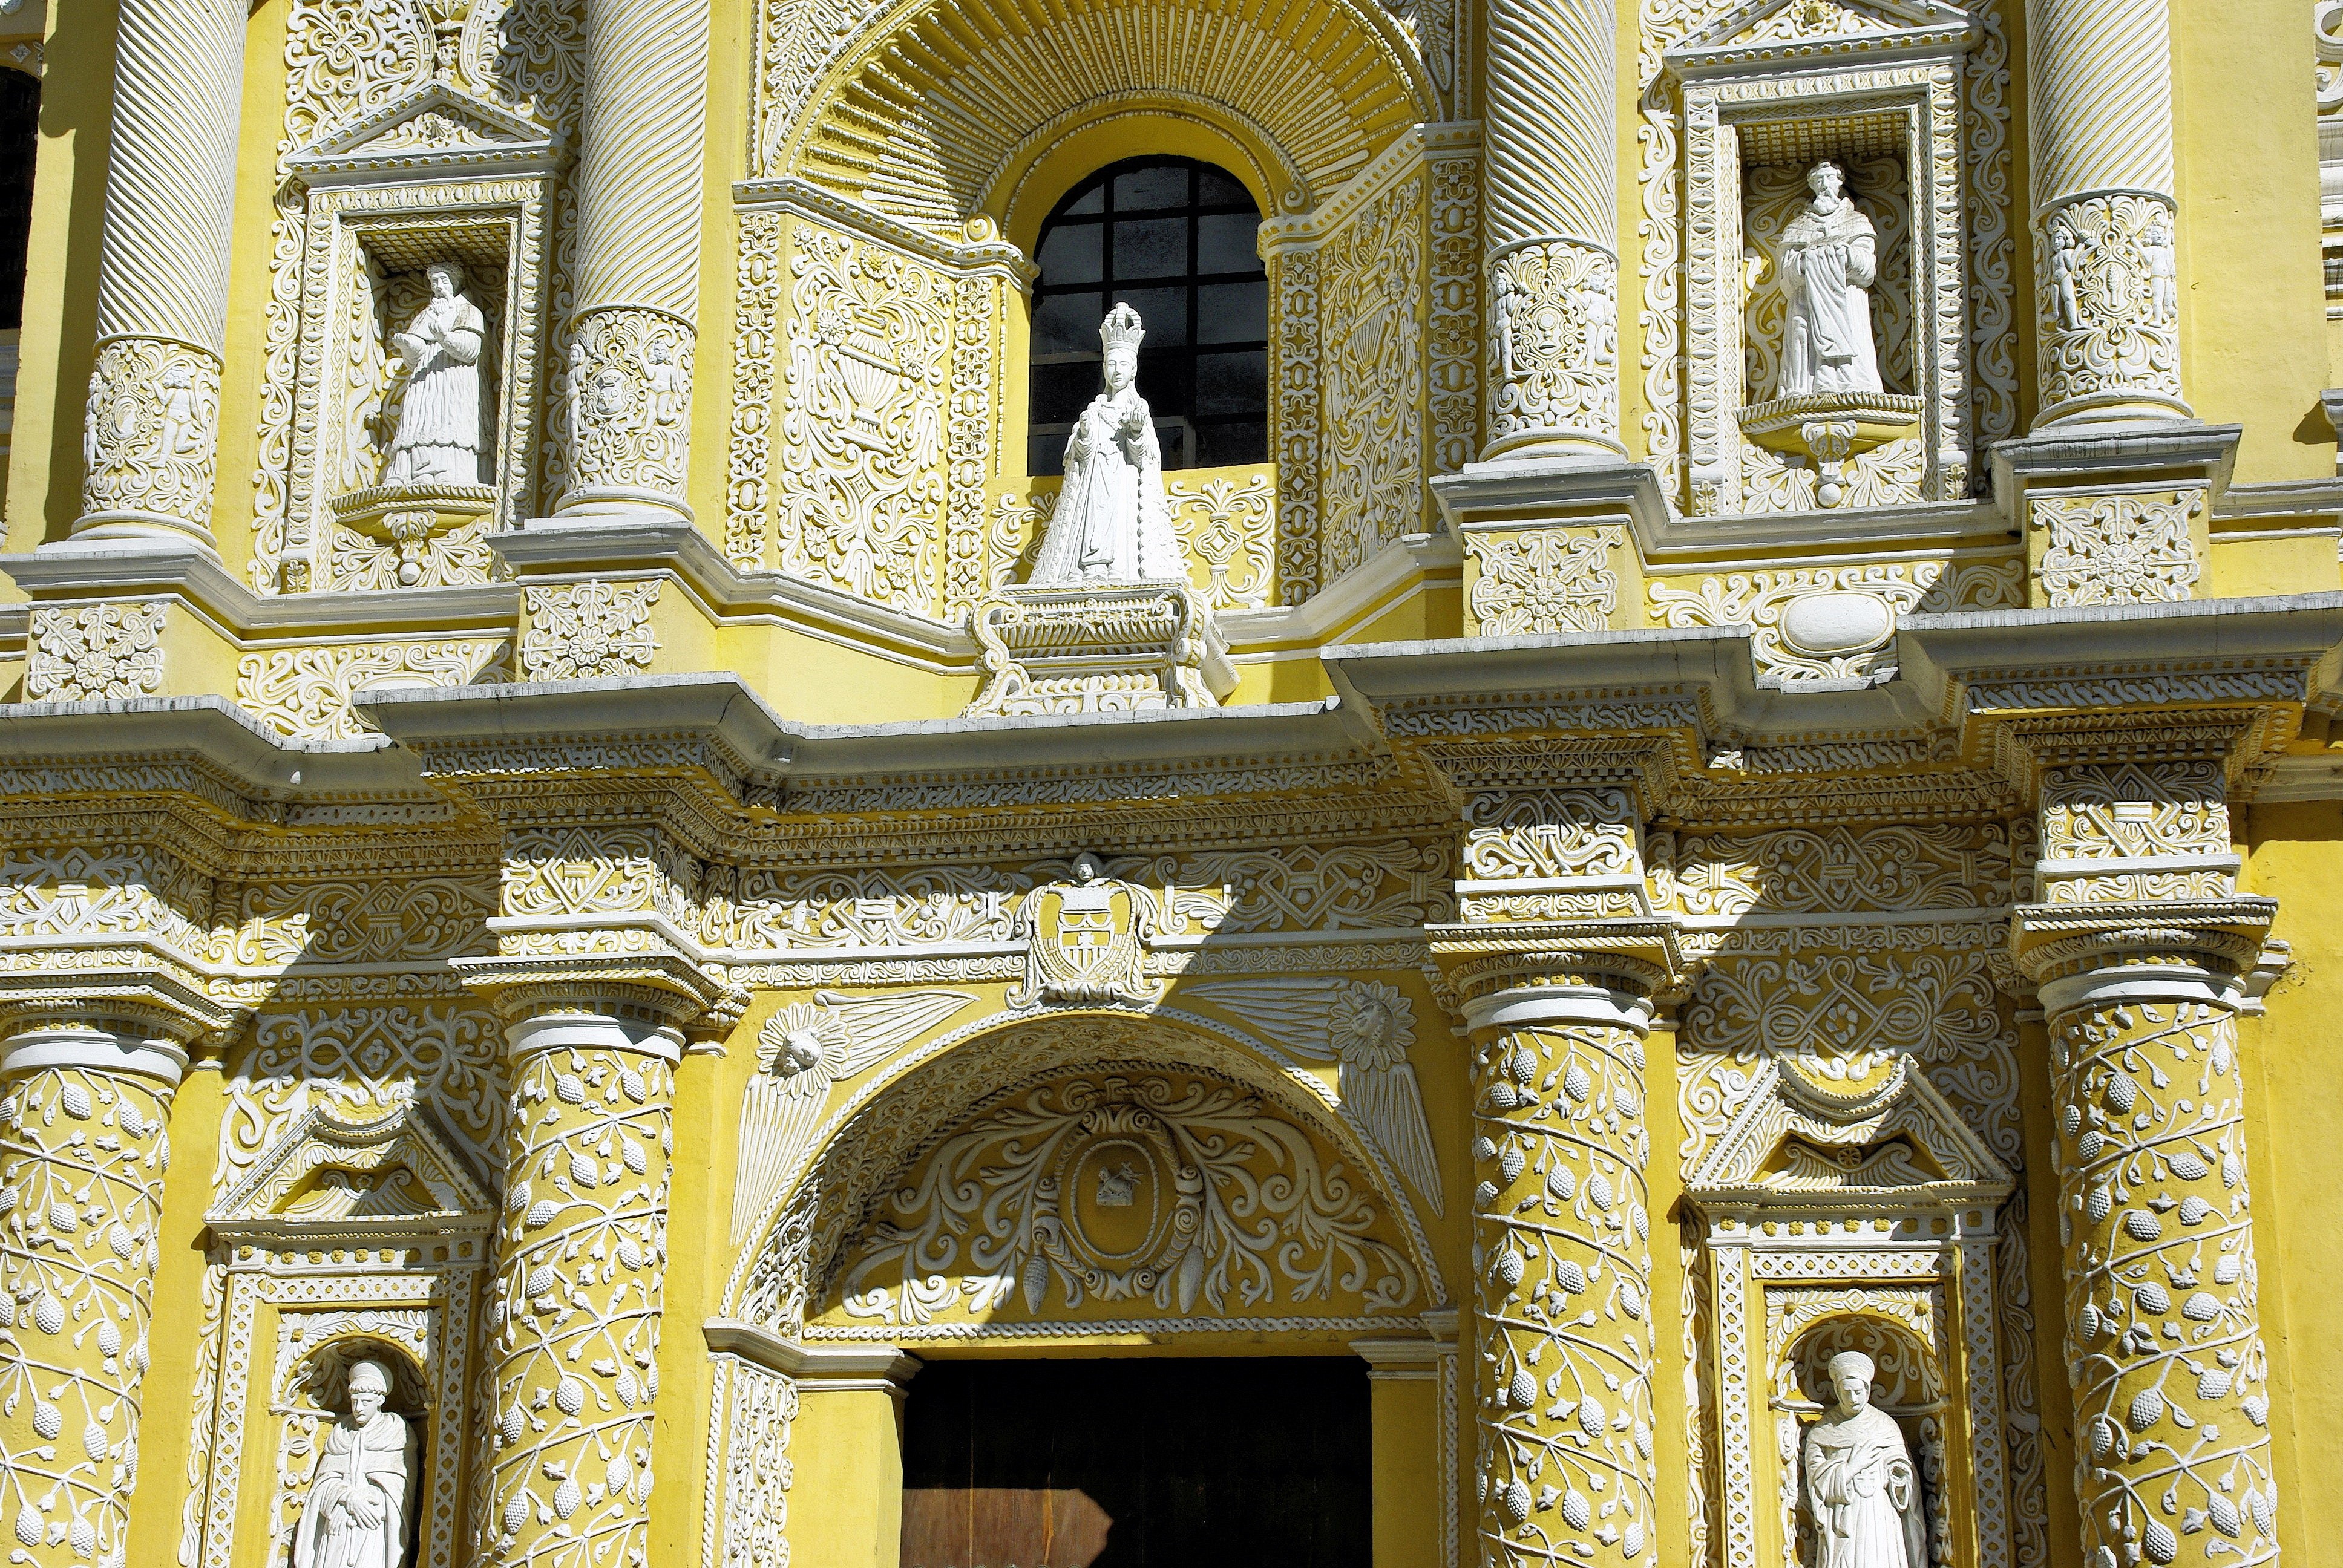
architecture, structure, building, palace, arch, column, facade, church, place of worship, temple, monastery, synagogue, basilica, carving, baroque, antigua, merced, historic site, ancient history, guatemela, ancient roman architecture, byzantine architecture